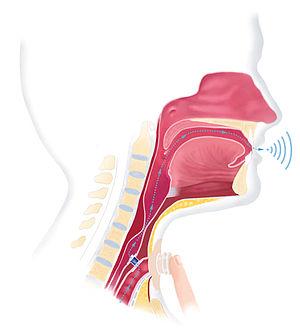
La prothèse phonatoire est une substitution synthétique du larynx pour sa seule fonction phonatoire.